Breeze Card

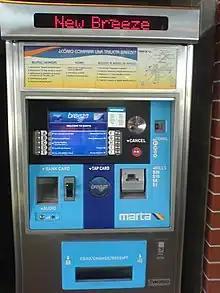
Breeze Vending Machine

The Breeze Card is a stored value smart card used on bus and rapid transit routes in Atlanta, Georgia, United States. It is part of an automated fare collection system which Metropolitan Atlanta Rapid Transit Authority (MARTA) introduced to the general public in early October 2006. The card automatically debits the cost of the passenger’s ride when placed on or near the Breeze Target at the fare gate. Transit riders are able to add value or time-based passes to the card at Breeze Vending Machines (BVM) located at all MARTA stations. The major phases of MARTA's Breeze transformation took place before July 1, 2007 when customers were still able to purchase TransCards from ridestores or their employers. They were also able to obtain paper transfers from bus drivers to access the train. As of July 1, 2007 the TransCard and the paper transfers were discontinued and patrons now use a Breeze Card or ticket to access the system (except for single bus rides, which can still be paid for in exact change), and all transfers are loaded on the card. Breeze Vending Machines (BVM) distribute regional transit provider passes (providing that the requested system has completed their transformation to the Universal Breeze AFC.) The Breeze Card employs passive RFID technology currently in use in many transit systems around the world.